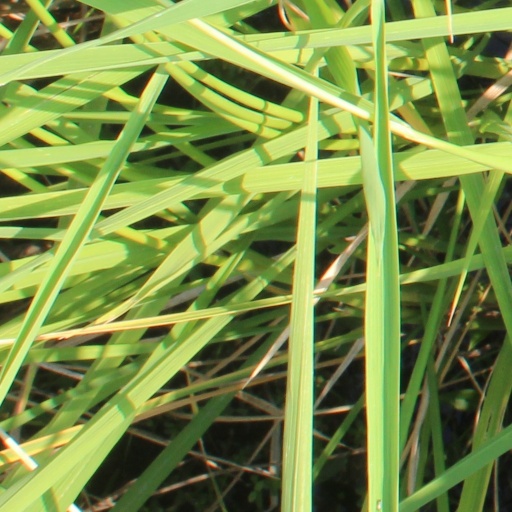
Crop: rice